Question: Please indicate a possible affordance area of the motorcycle that can be used for sitting on
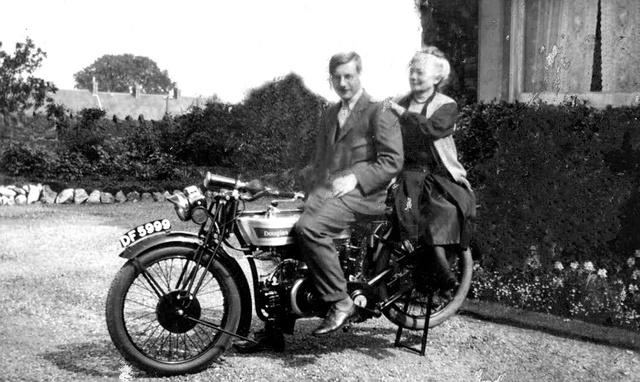
Answer: [329.357, 174.316, 472.193, 220.436]